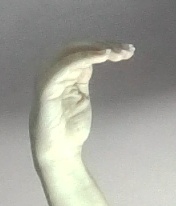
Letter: haa